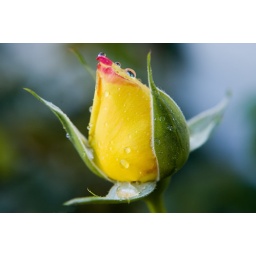
A beautiful yellow rose in my yard.. with water drops.